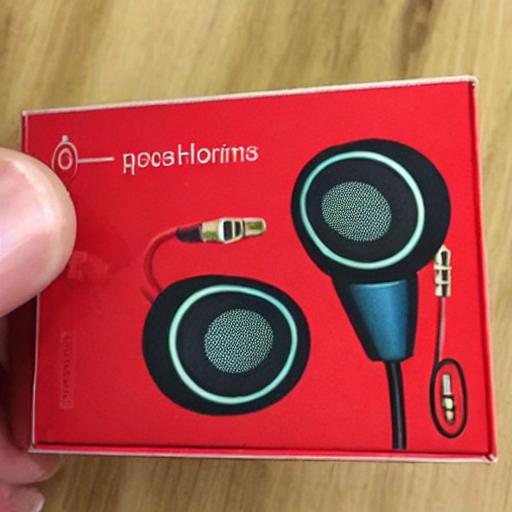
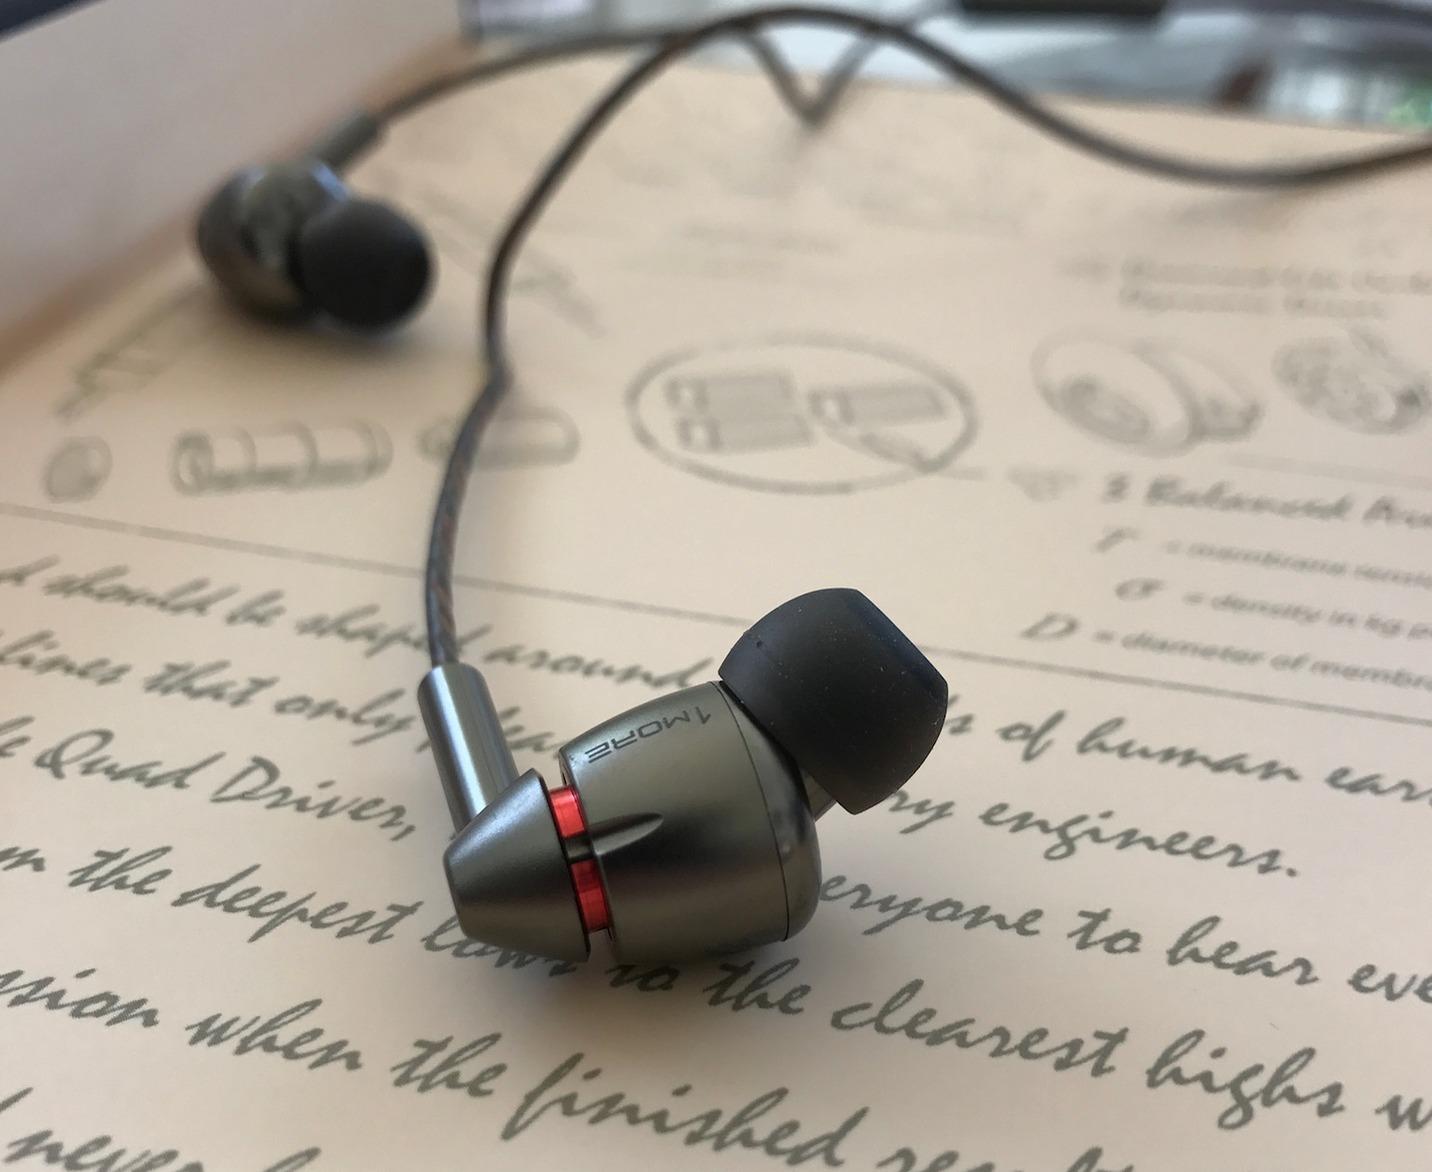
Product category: headphones
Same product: no